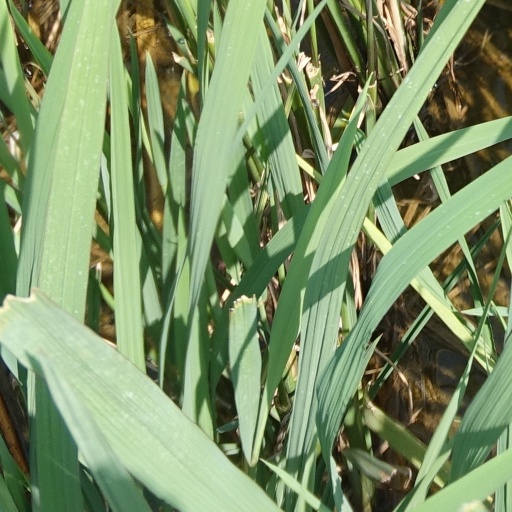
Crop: rice